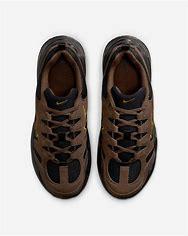
Brand: Nike
Model: Tech Hera